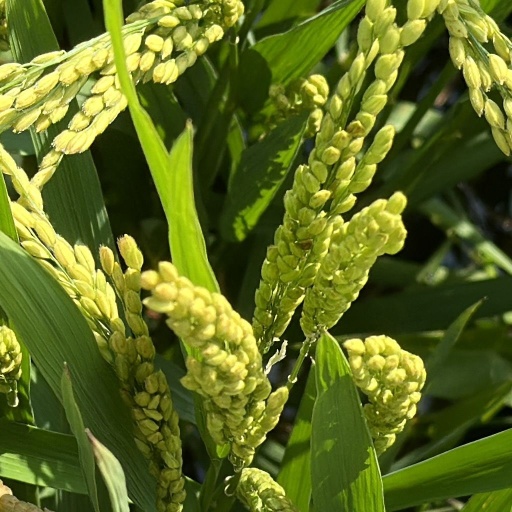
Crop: rice